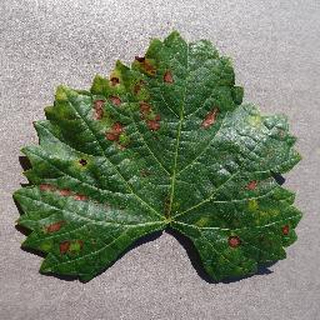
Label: grape_esca_black_measles